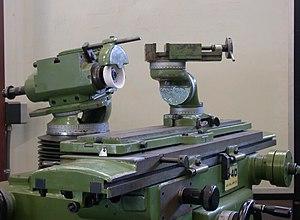
L'usinage est une famille de procédés de fabrication de pièces par enlèvement de copeaux. Le principe de l'usinage est d'enlever de la matière de façon à donner à la pièce brute la forme et les dimensions voulues, à l'aide d'une machine-outil. Par cette technique, on obtient des pièces d'une grande précision.